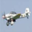
Label: airplane